Axis, Alabama

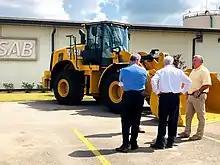
Congressman Jerry Carl visiting SSAB in Axis

Axis is an unincorporated community and census-designated place (CDP) in Mobile County, Alabama, United States. As of the 2020 census, it had a population of 561, down from 757 at the 2010 census. It has a post office with the 36505 ZIP code. The community has one site listed on the Alabama Register of Landmarks and Heritage, the Kirk House.